Mount Lafayette

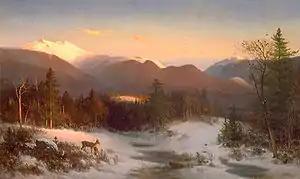
"Mount Lafayette in Winter," by Thomas Hill, 1870

A very popular hike is to make a loop combining the three most notable summits of the Franconia Range. The loop starts with the Old Bridle Path to the AMC Greenleaf Hut. From there, one takes the Greenleaf Trail to the summit of Mt. Lafayette. Turning south along the Franconia Ridge Trail, one passes over Mount Lincoln and Little Haystack, then descends via the Falling Waters Trail, which connects back with the beginning of the Old Bridle Path. This loop is long, with a cumulative elevation gain of about .